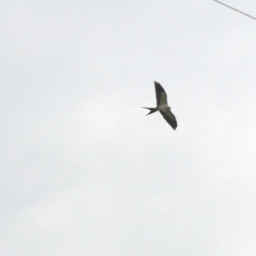
biological species a flower on the wing